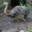
Label: bird